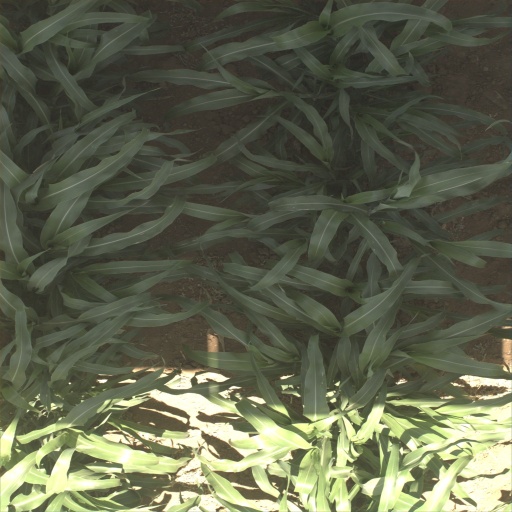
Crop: sorghum